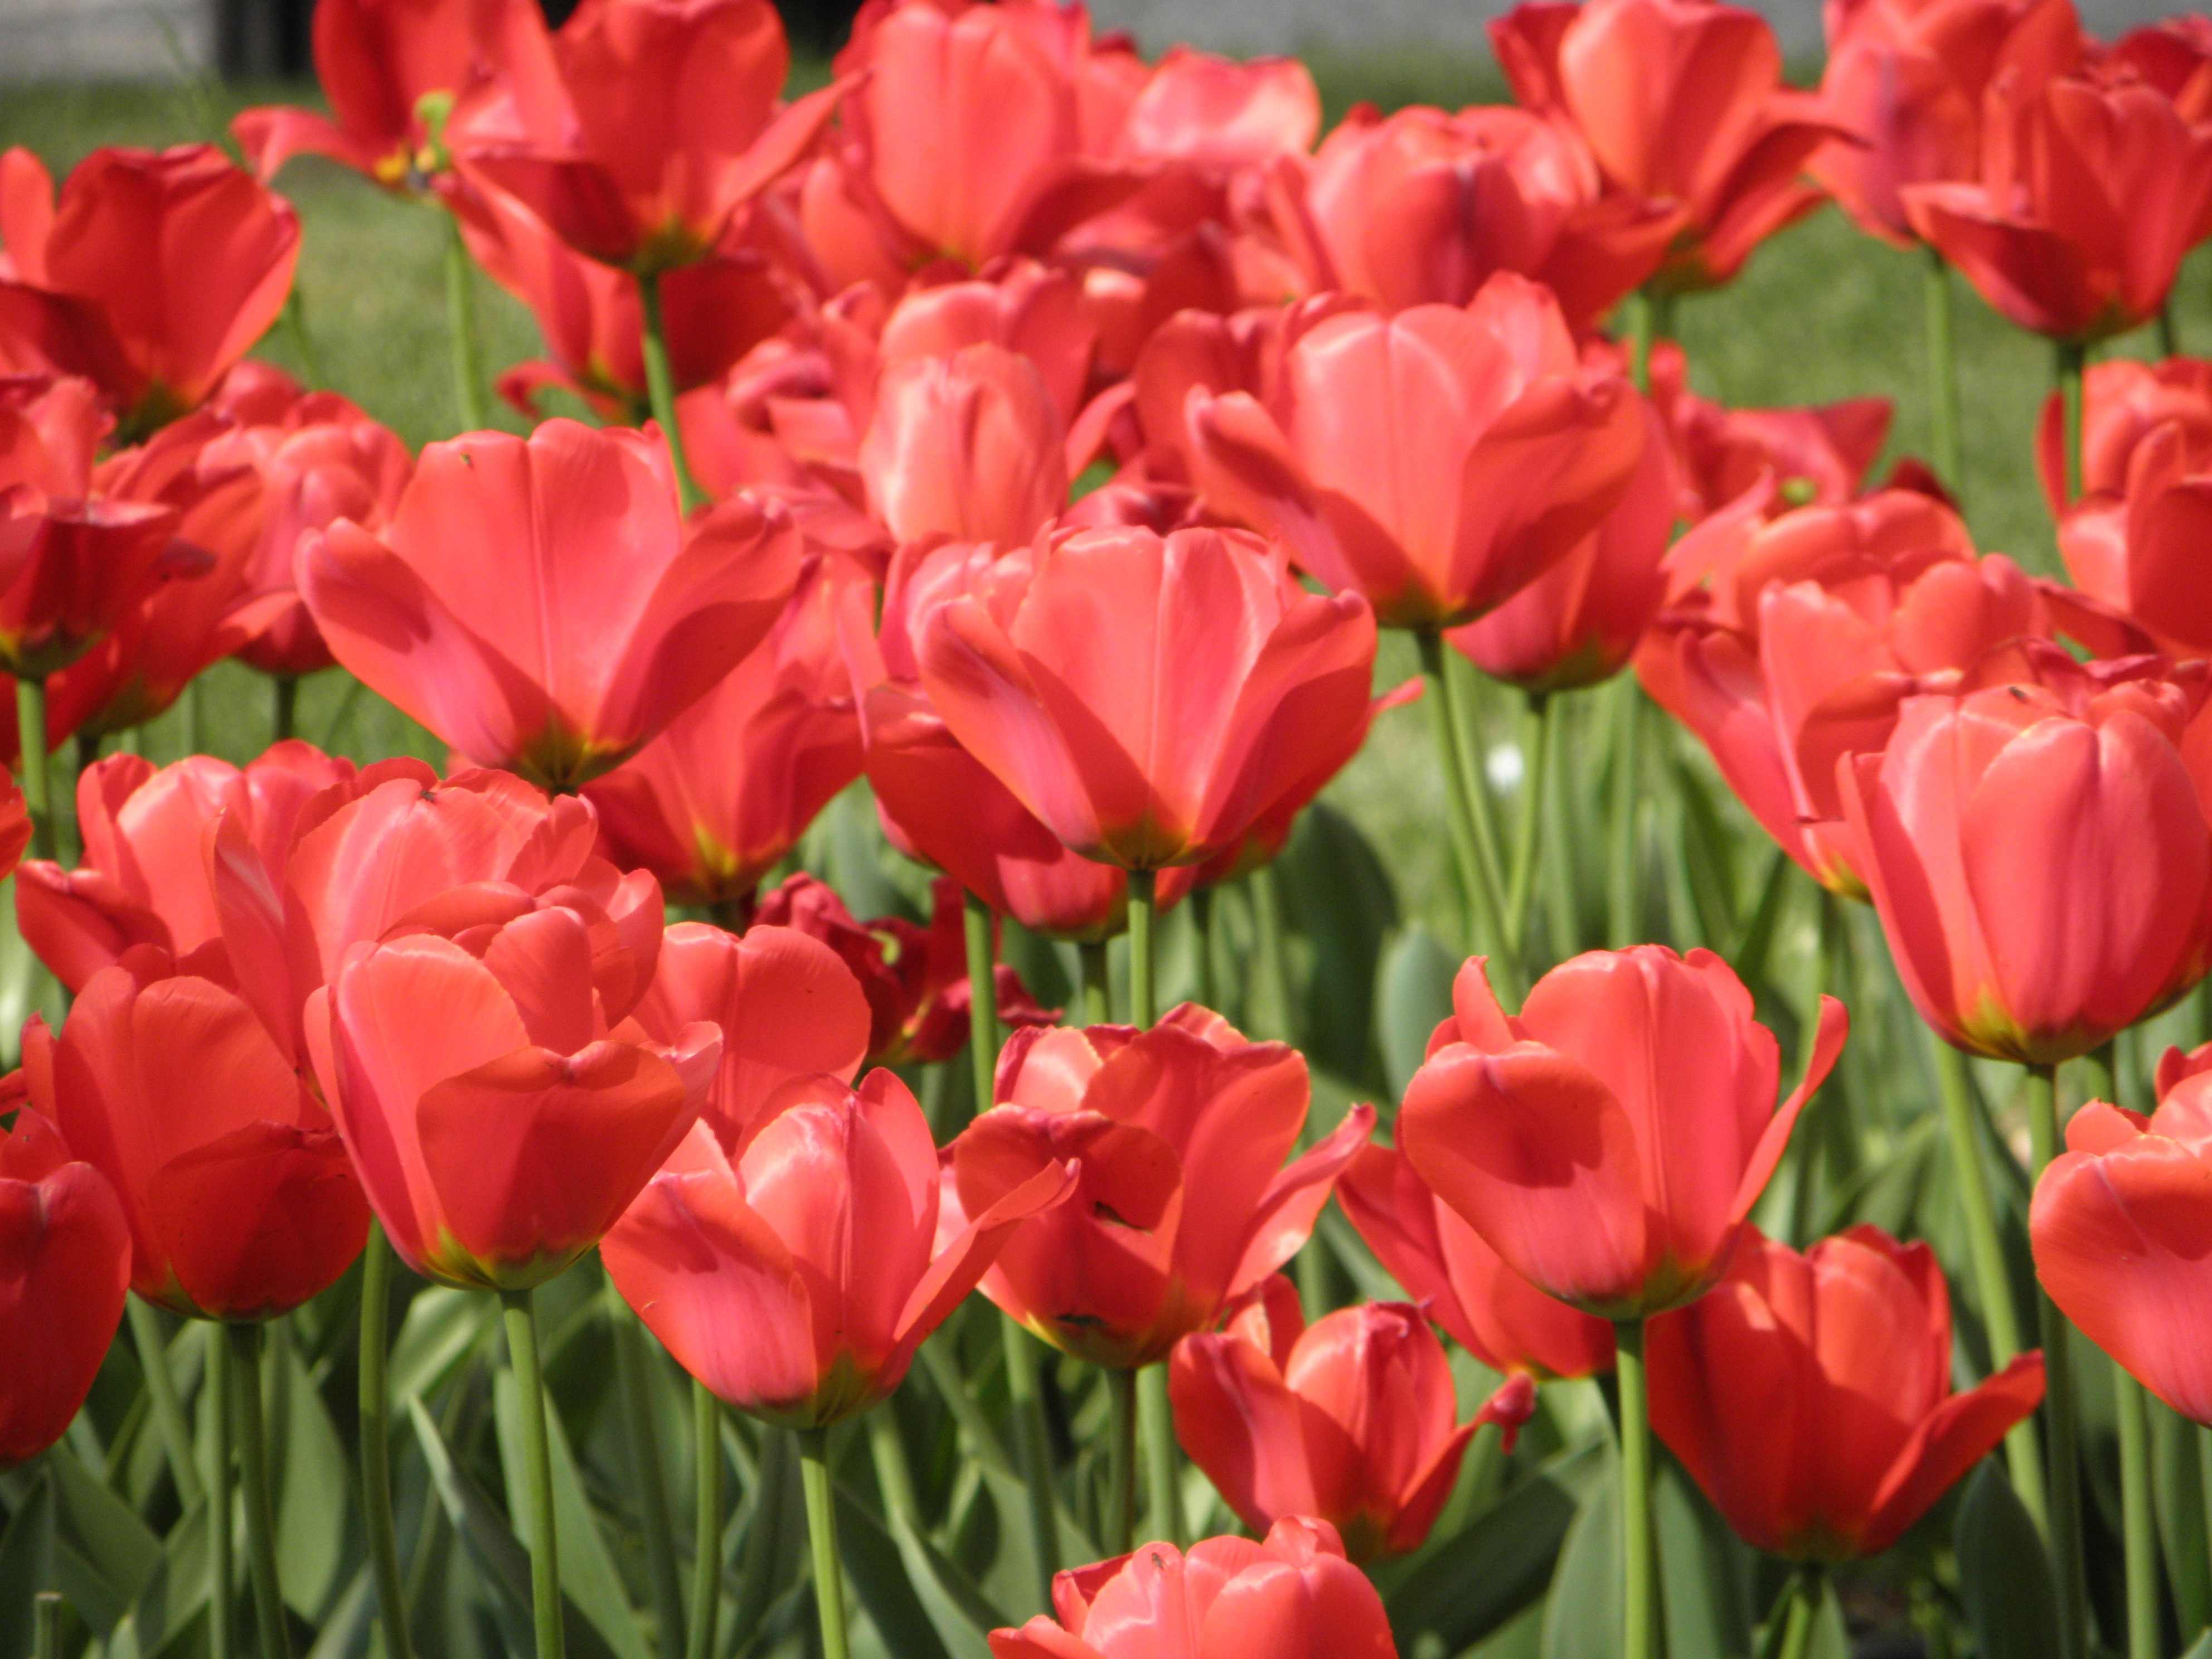
plant, flower, petal, tulip, red, poppy, flowering plant, lily family, land plant